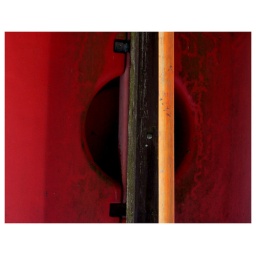
that's a lifebelt box on a pole by the river